Tert-Butyloxycarbonyl protecting group

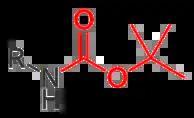
An amine bound to a "tert"-Boc protecting group

The "tert"-butyloxycarbonyl (Boc) group is used as a protecting group for amines in organic synthesis.